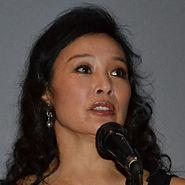
Age: 50